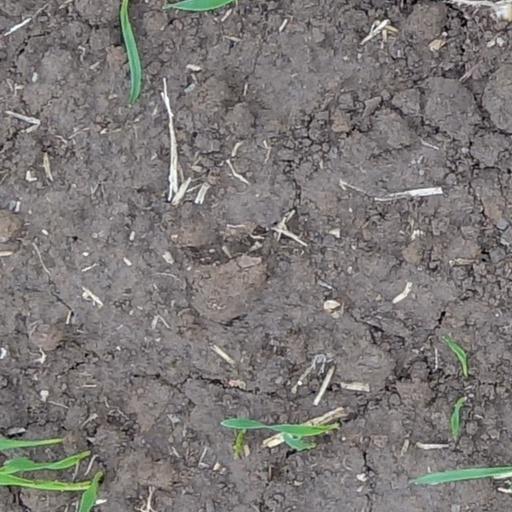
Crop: wheat